Red Shirt (Oglala)

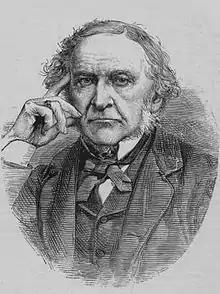
William Ewart Gladstone. "When I saw the great White Chief I thought he was a great man. When I heard him speak, then I felt sure he was a great man." "Chief Red Shirt"

The royal party inspected the Indian encampment after a performance and Prince Albert Edward had an extended conversation with Red Shirt. Princess Alexandra, through an interpreter, welcomed Chief Red Shirt and other Wild Westers to England. The chief, with great dignity, responded: "Tell the Great White Chief 's wife that it gladdens my heart to hear her words." On April 28, 1887, William Ewart Gladstone, former Prime Minister and current leader of the opposition party in Parliament, toured the Wild West show grounds with his wife at Earl's Court and spoke at length with Red Shirt. Red Shirt was impressed with Gladstone.